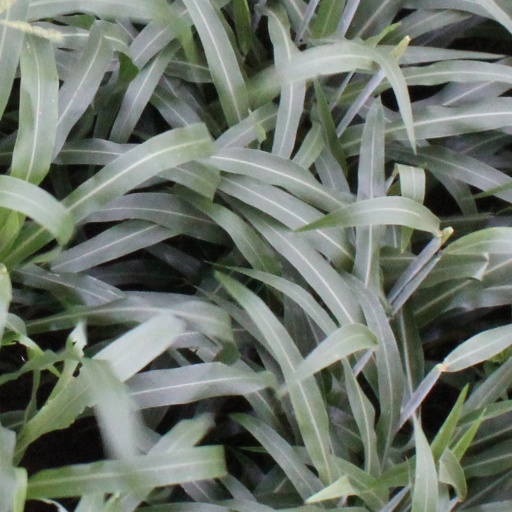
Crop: sorghum